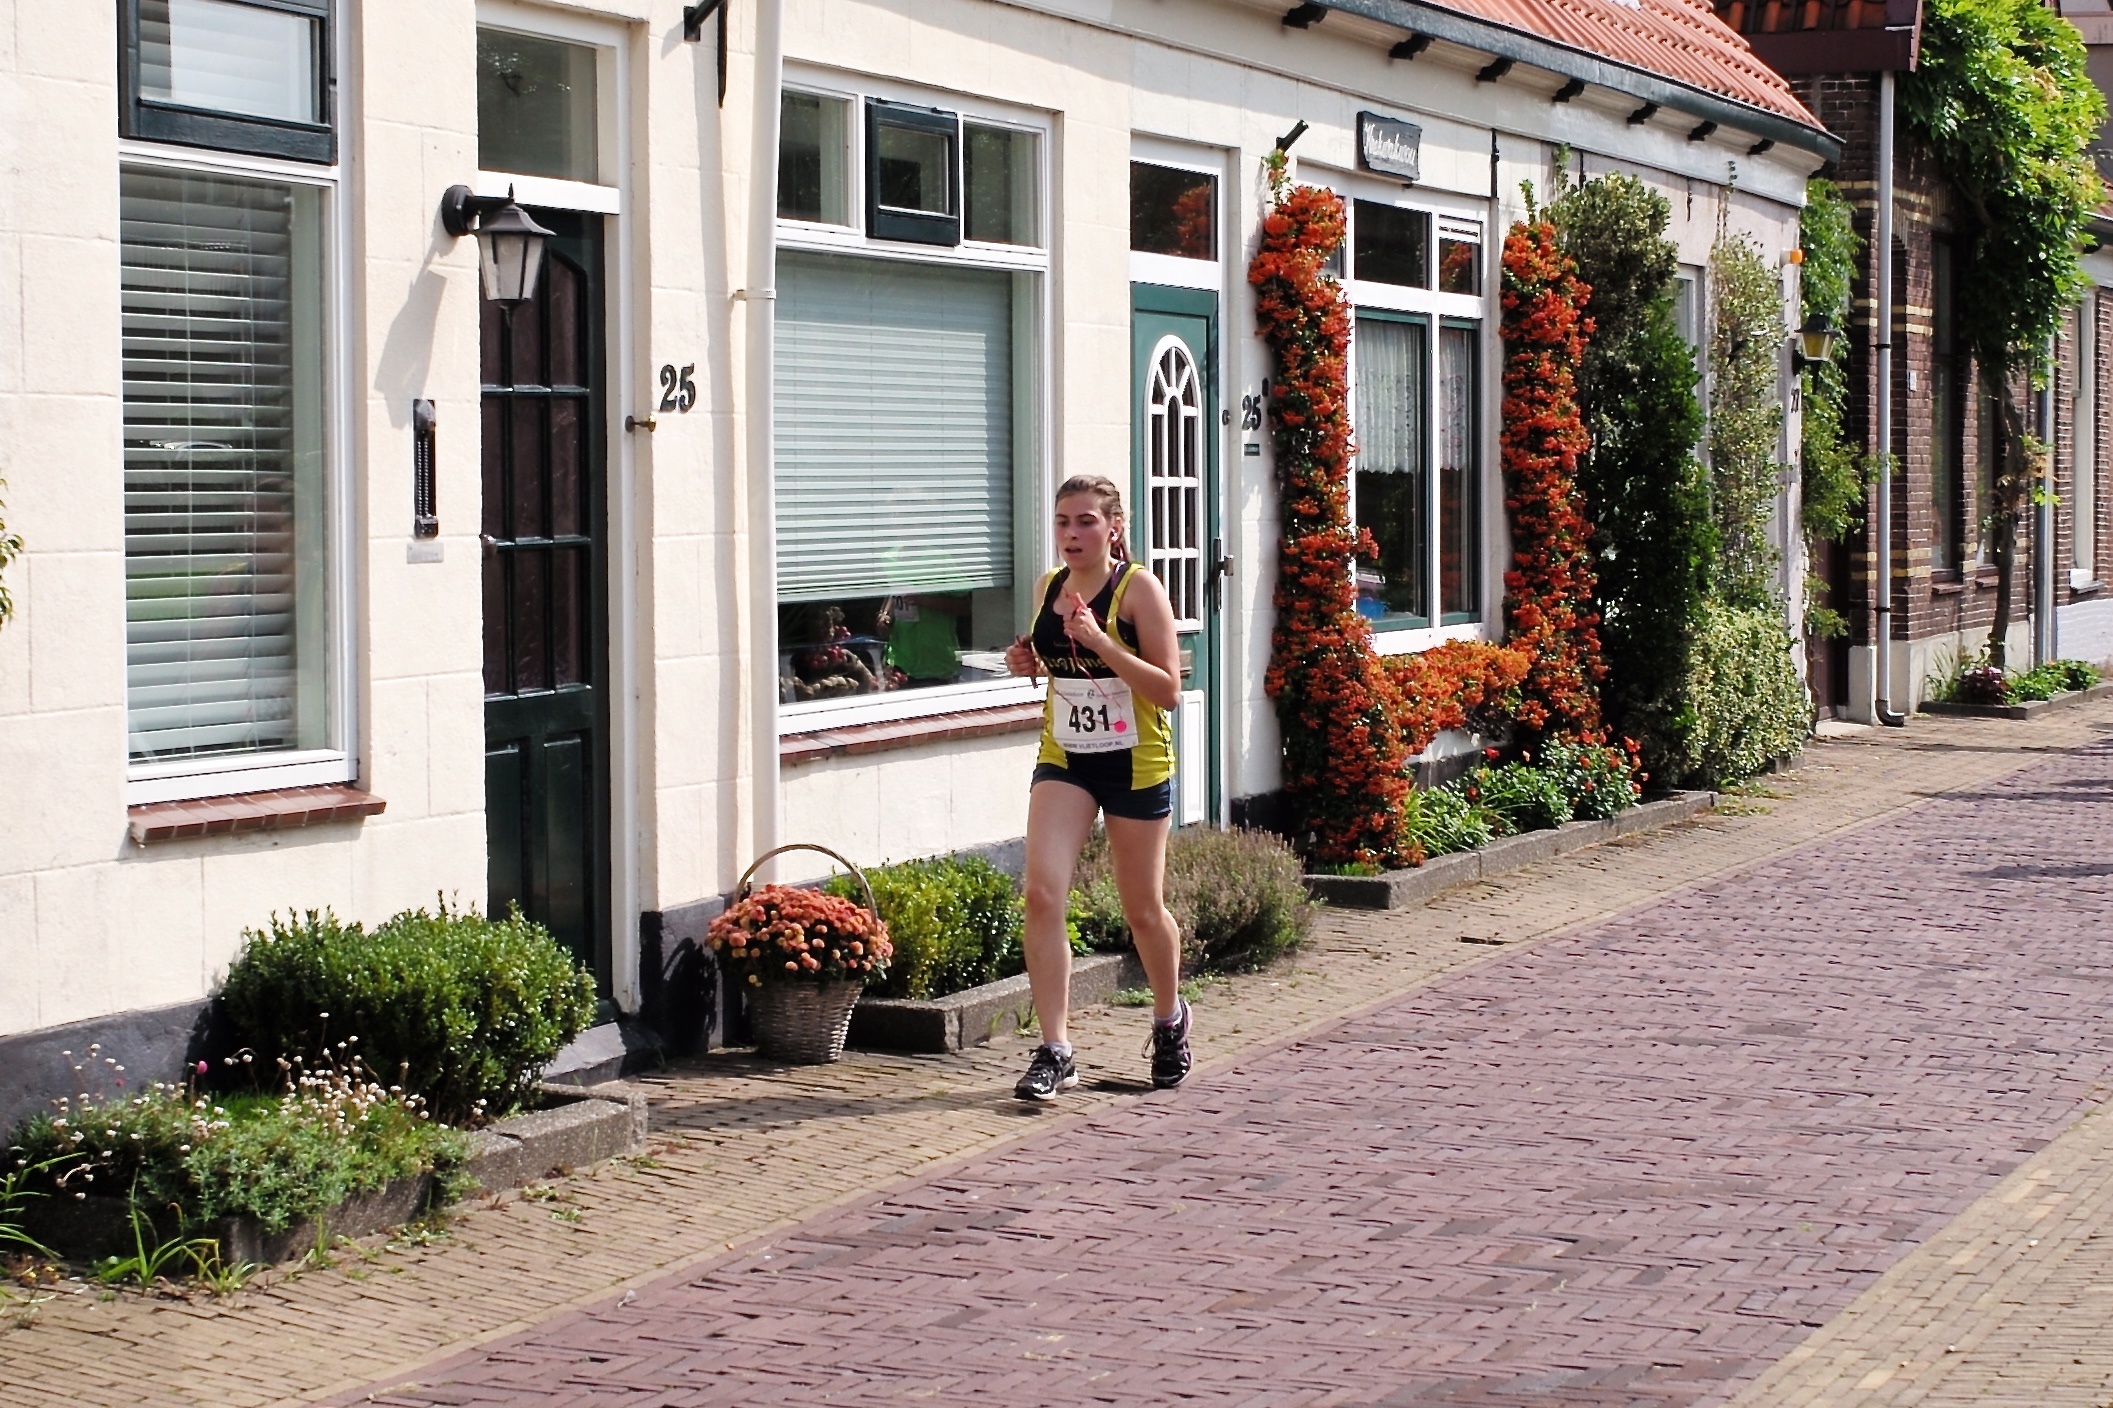
road, sport, street, house, home, country, walkway, suburb, high, cottage, runner, cross, holland, hague, netherlands, girls, m, american, team, boys, school, runners, 28, f2, yard, junior, leica, 240, summicron, voorschoten, varsity, xc, atheltics, vlietloop, neighbourhood, residential area